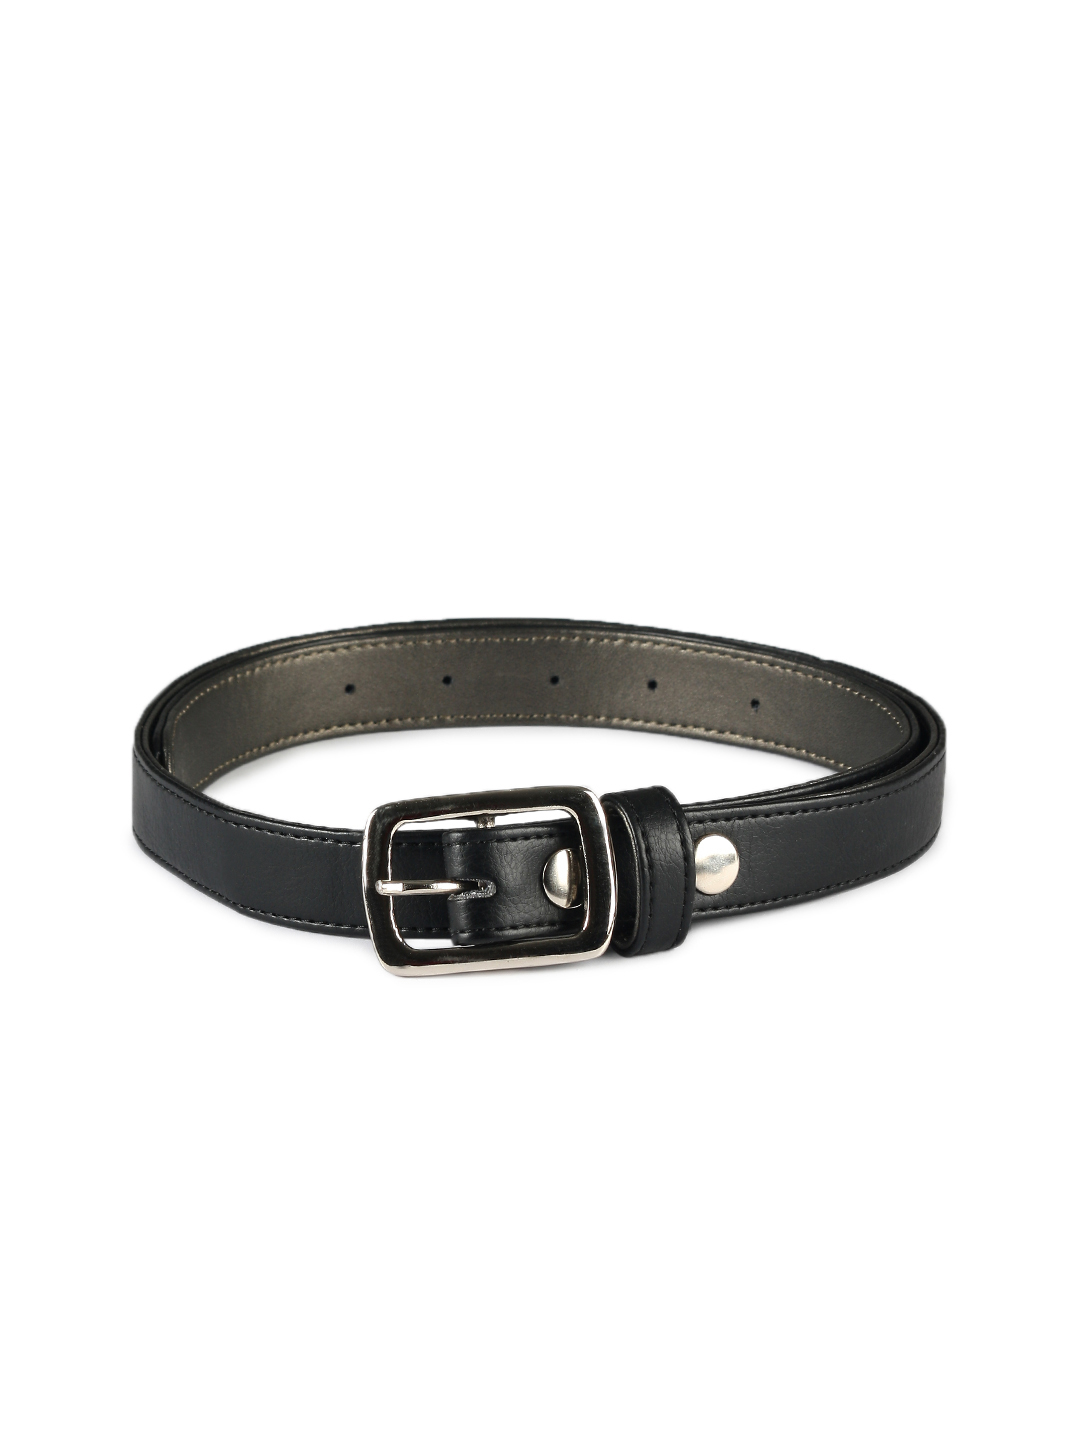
Baggit Women Princy Gang Black Belt
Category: Accessories / Belts / Belts
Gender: Women
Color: Black
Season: Winter 2015
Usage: Casual